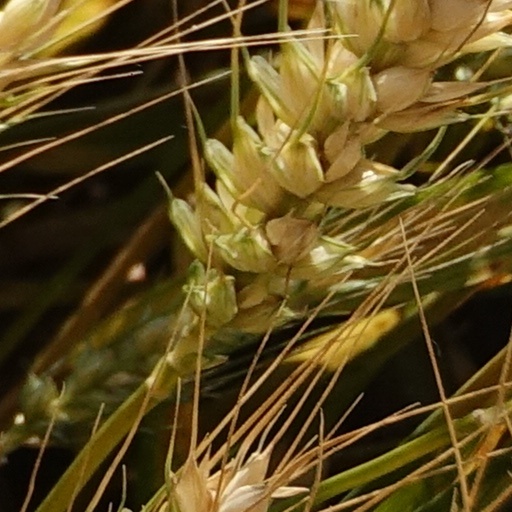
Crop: wheat